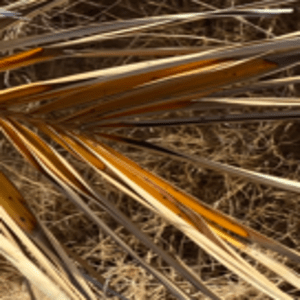
Label: Magnesium Deficiency